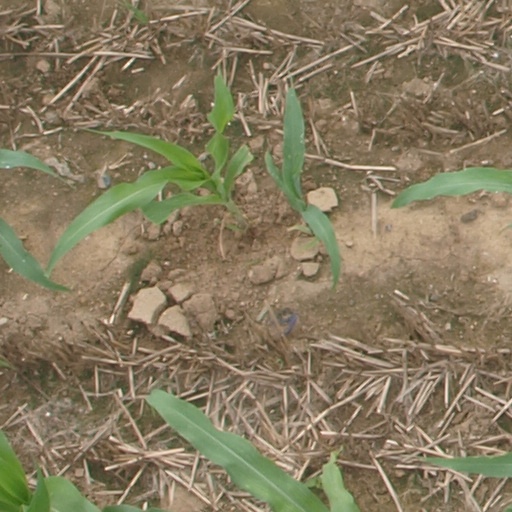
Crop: maize; corn